Marie Antoinette with a Rose

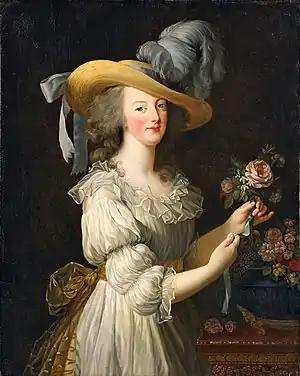
"Marie Antoinette en gaulle" ("Marie Antoinette in a Chemise Dress"), a 1783 portrait of the queen in a "muslin" dress by Louise Élisabeth Vigée Le Brun

Élisabeth Vigée Le Brun, the court painter of Queen Marie Antoinette of France, painted "Marie Antoinette with a Rose" in 1783, six years prior to the outbreak of the French Revolution and ten years prior to the eventual beheading of Louis XVI and the queen. Vigée Le Brun was enrolled at the Académie Royale de Peinture et de Sculpture on 31 May 1783 and in the same year she was commissioned by Marie Antoinette to present a portrait of herself for the upcoming Salon. She portrayed the queen wearing a dress that looked like a chemise.